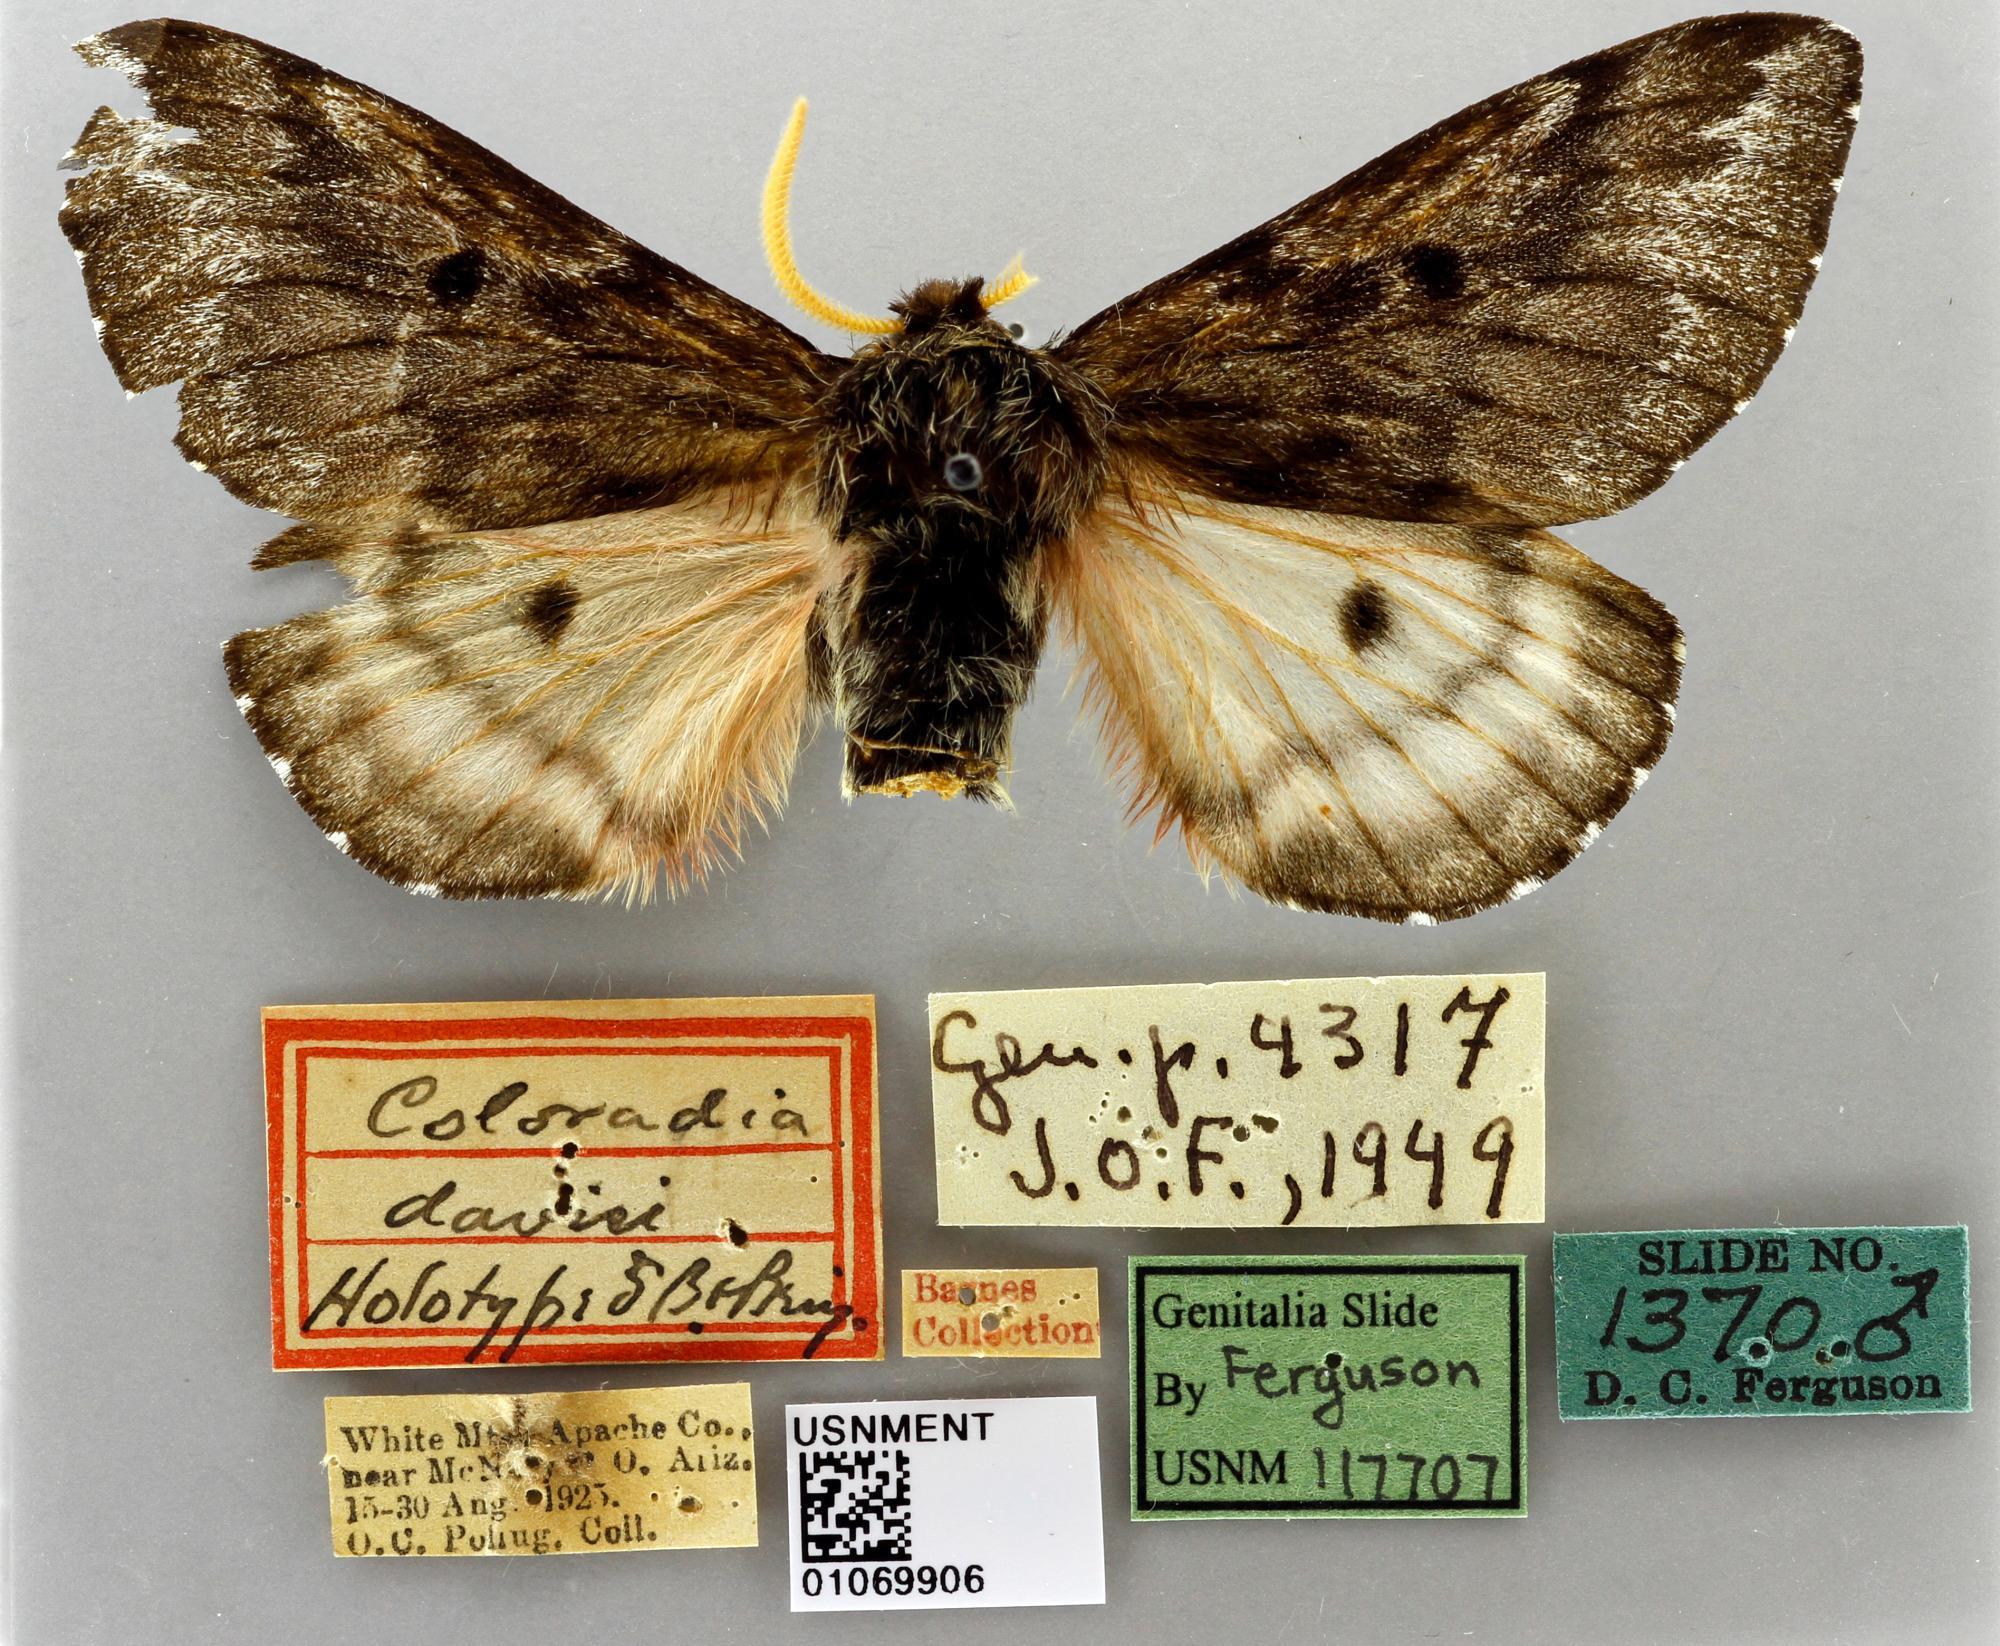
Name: Coloradia davisi
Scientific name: Coloradia davisi Barnes & Benjamin, 1926
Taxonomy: Animalia, Arthropoda, Insecta, Lepidoptera, Saturniidae
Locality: White Mountains, near McNary, Apache, Arizona, United States
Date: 15 Aug 1925 to 30 Aug 1925